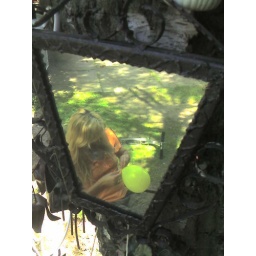
The girl in the mirror